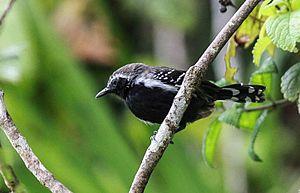
Formicivora est un genre de passereaux de la famille des Thamnophilidés, originaires d'Amérique du Sud et du Panama.